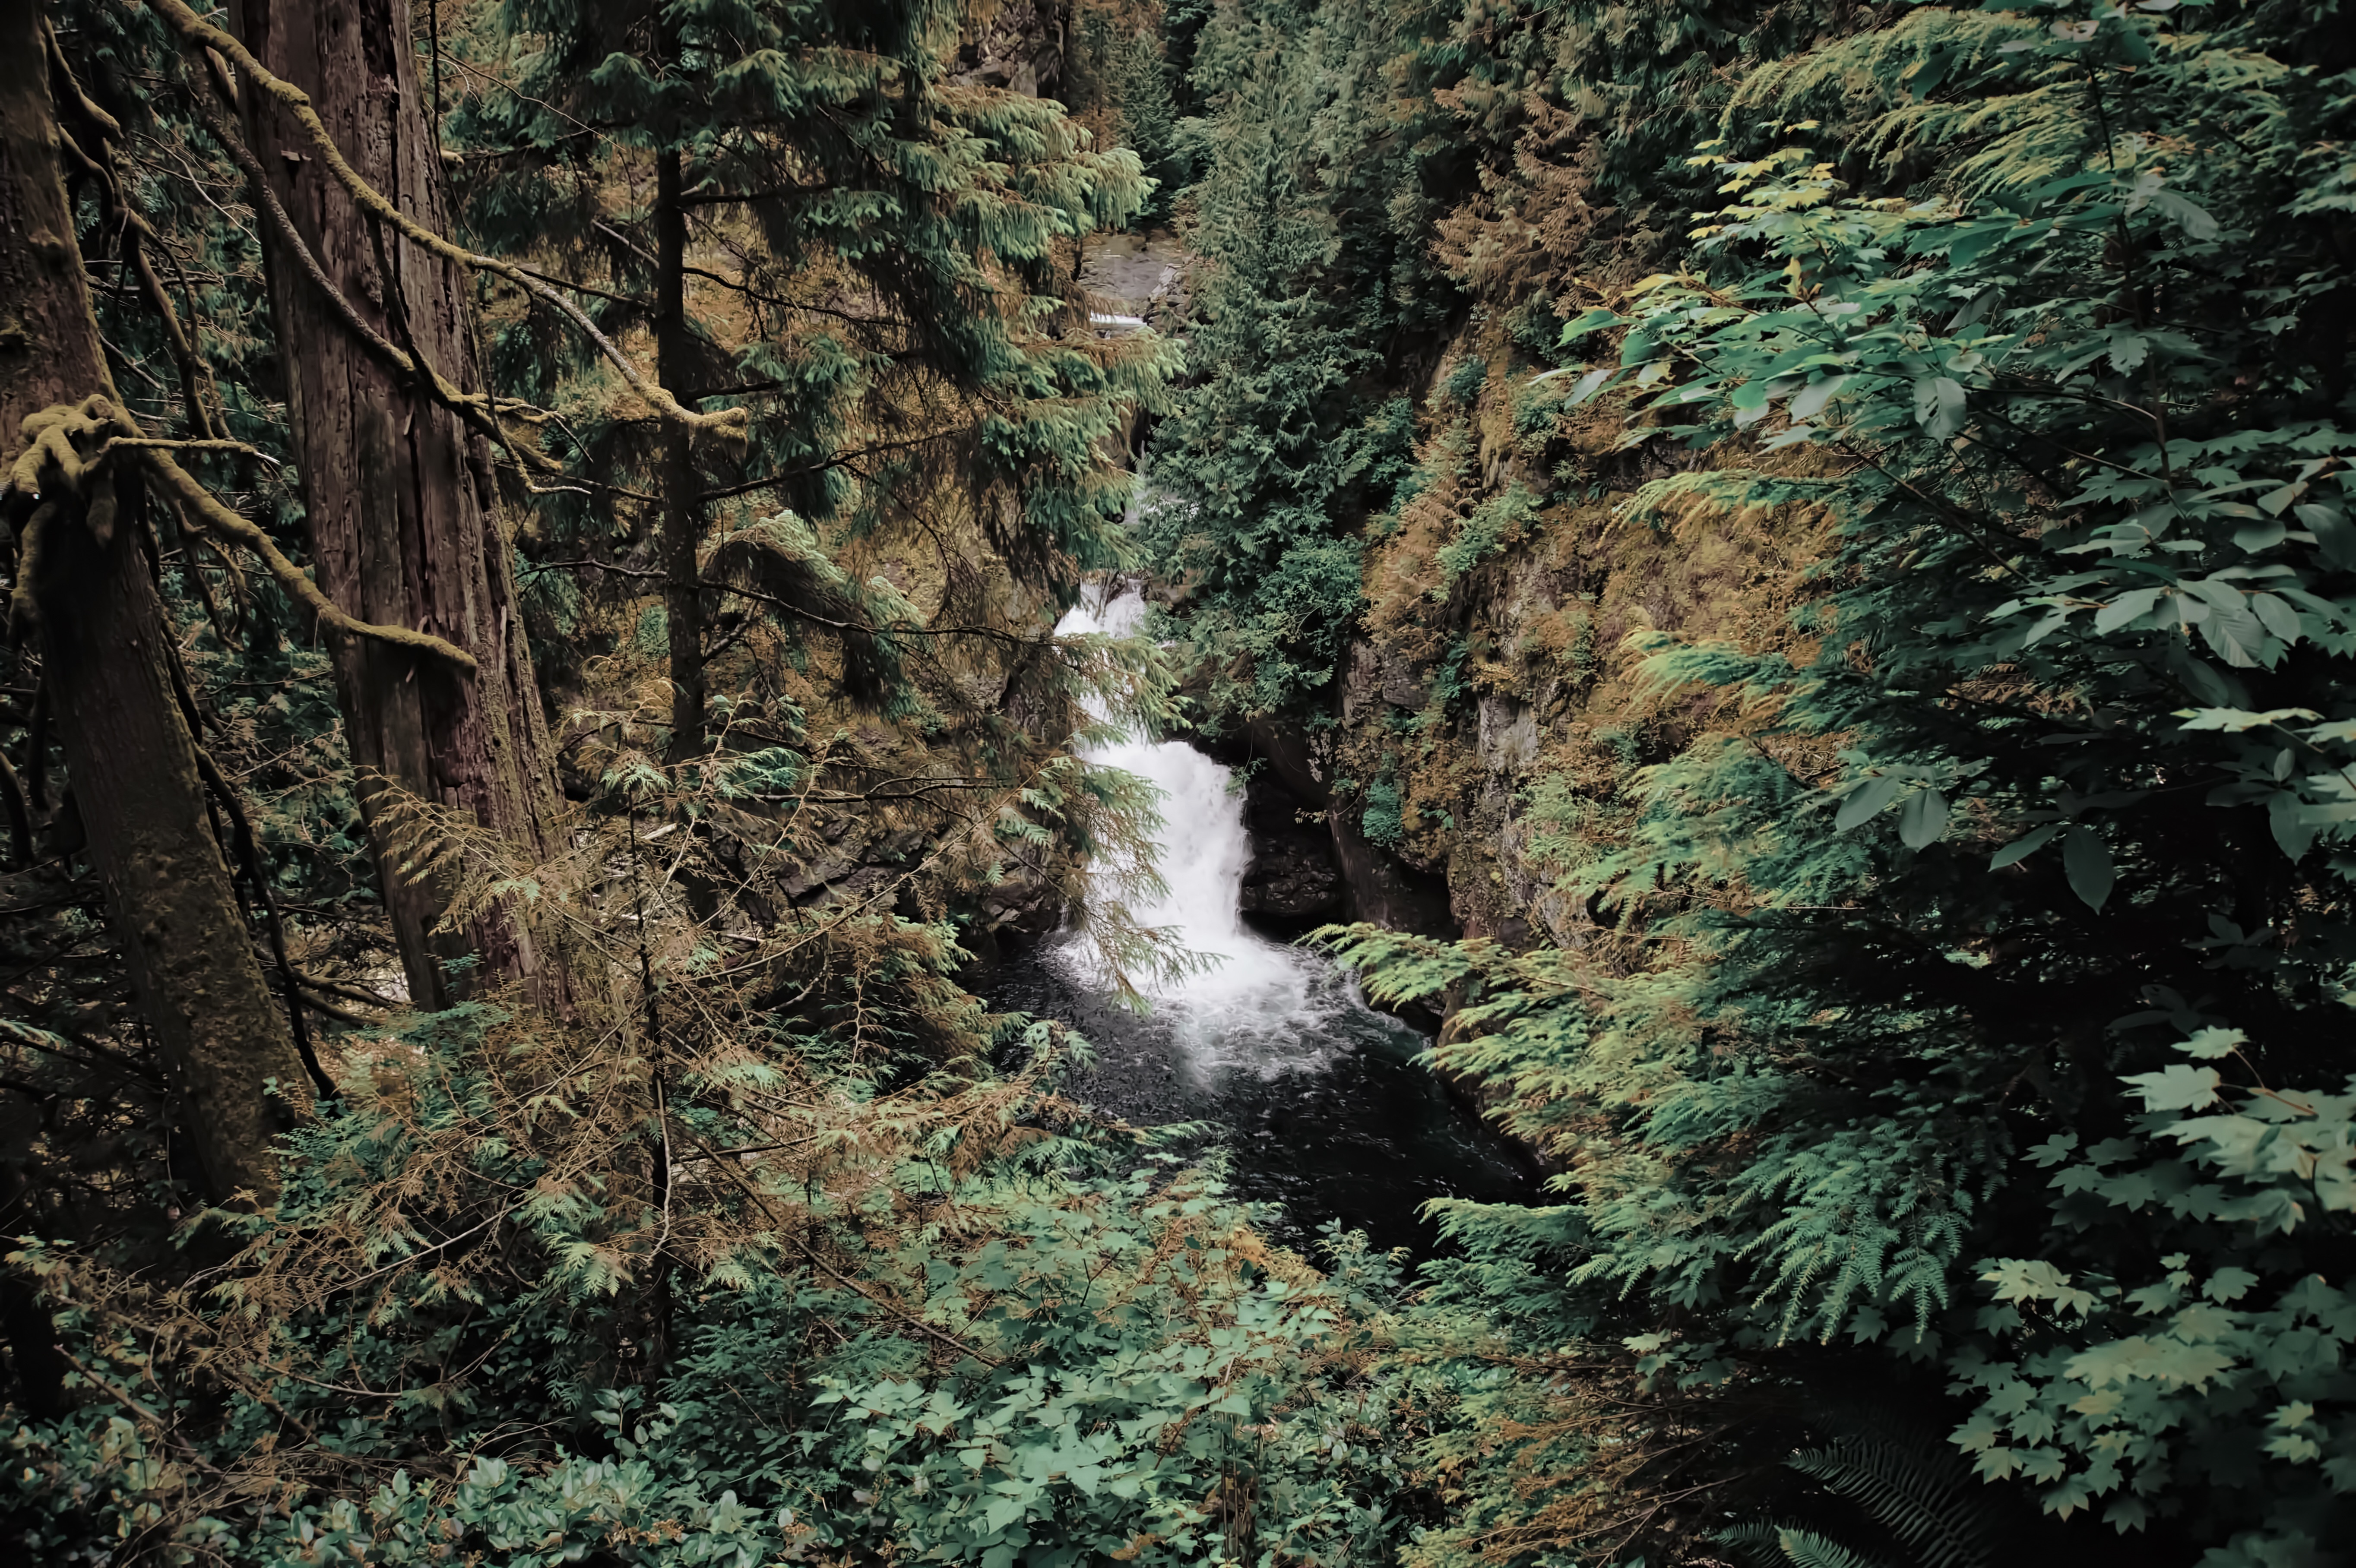
tree, nature, forest, rock, waterfall, wilderness, formation, stream, jungle, vegetation, rainforest, ravine, woodland, habitat, water feature, ecosystem, old growth forest, natural environment